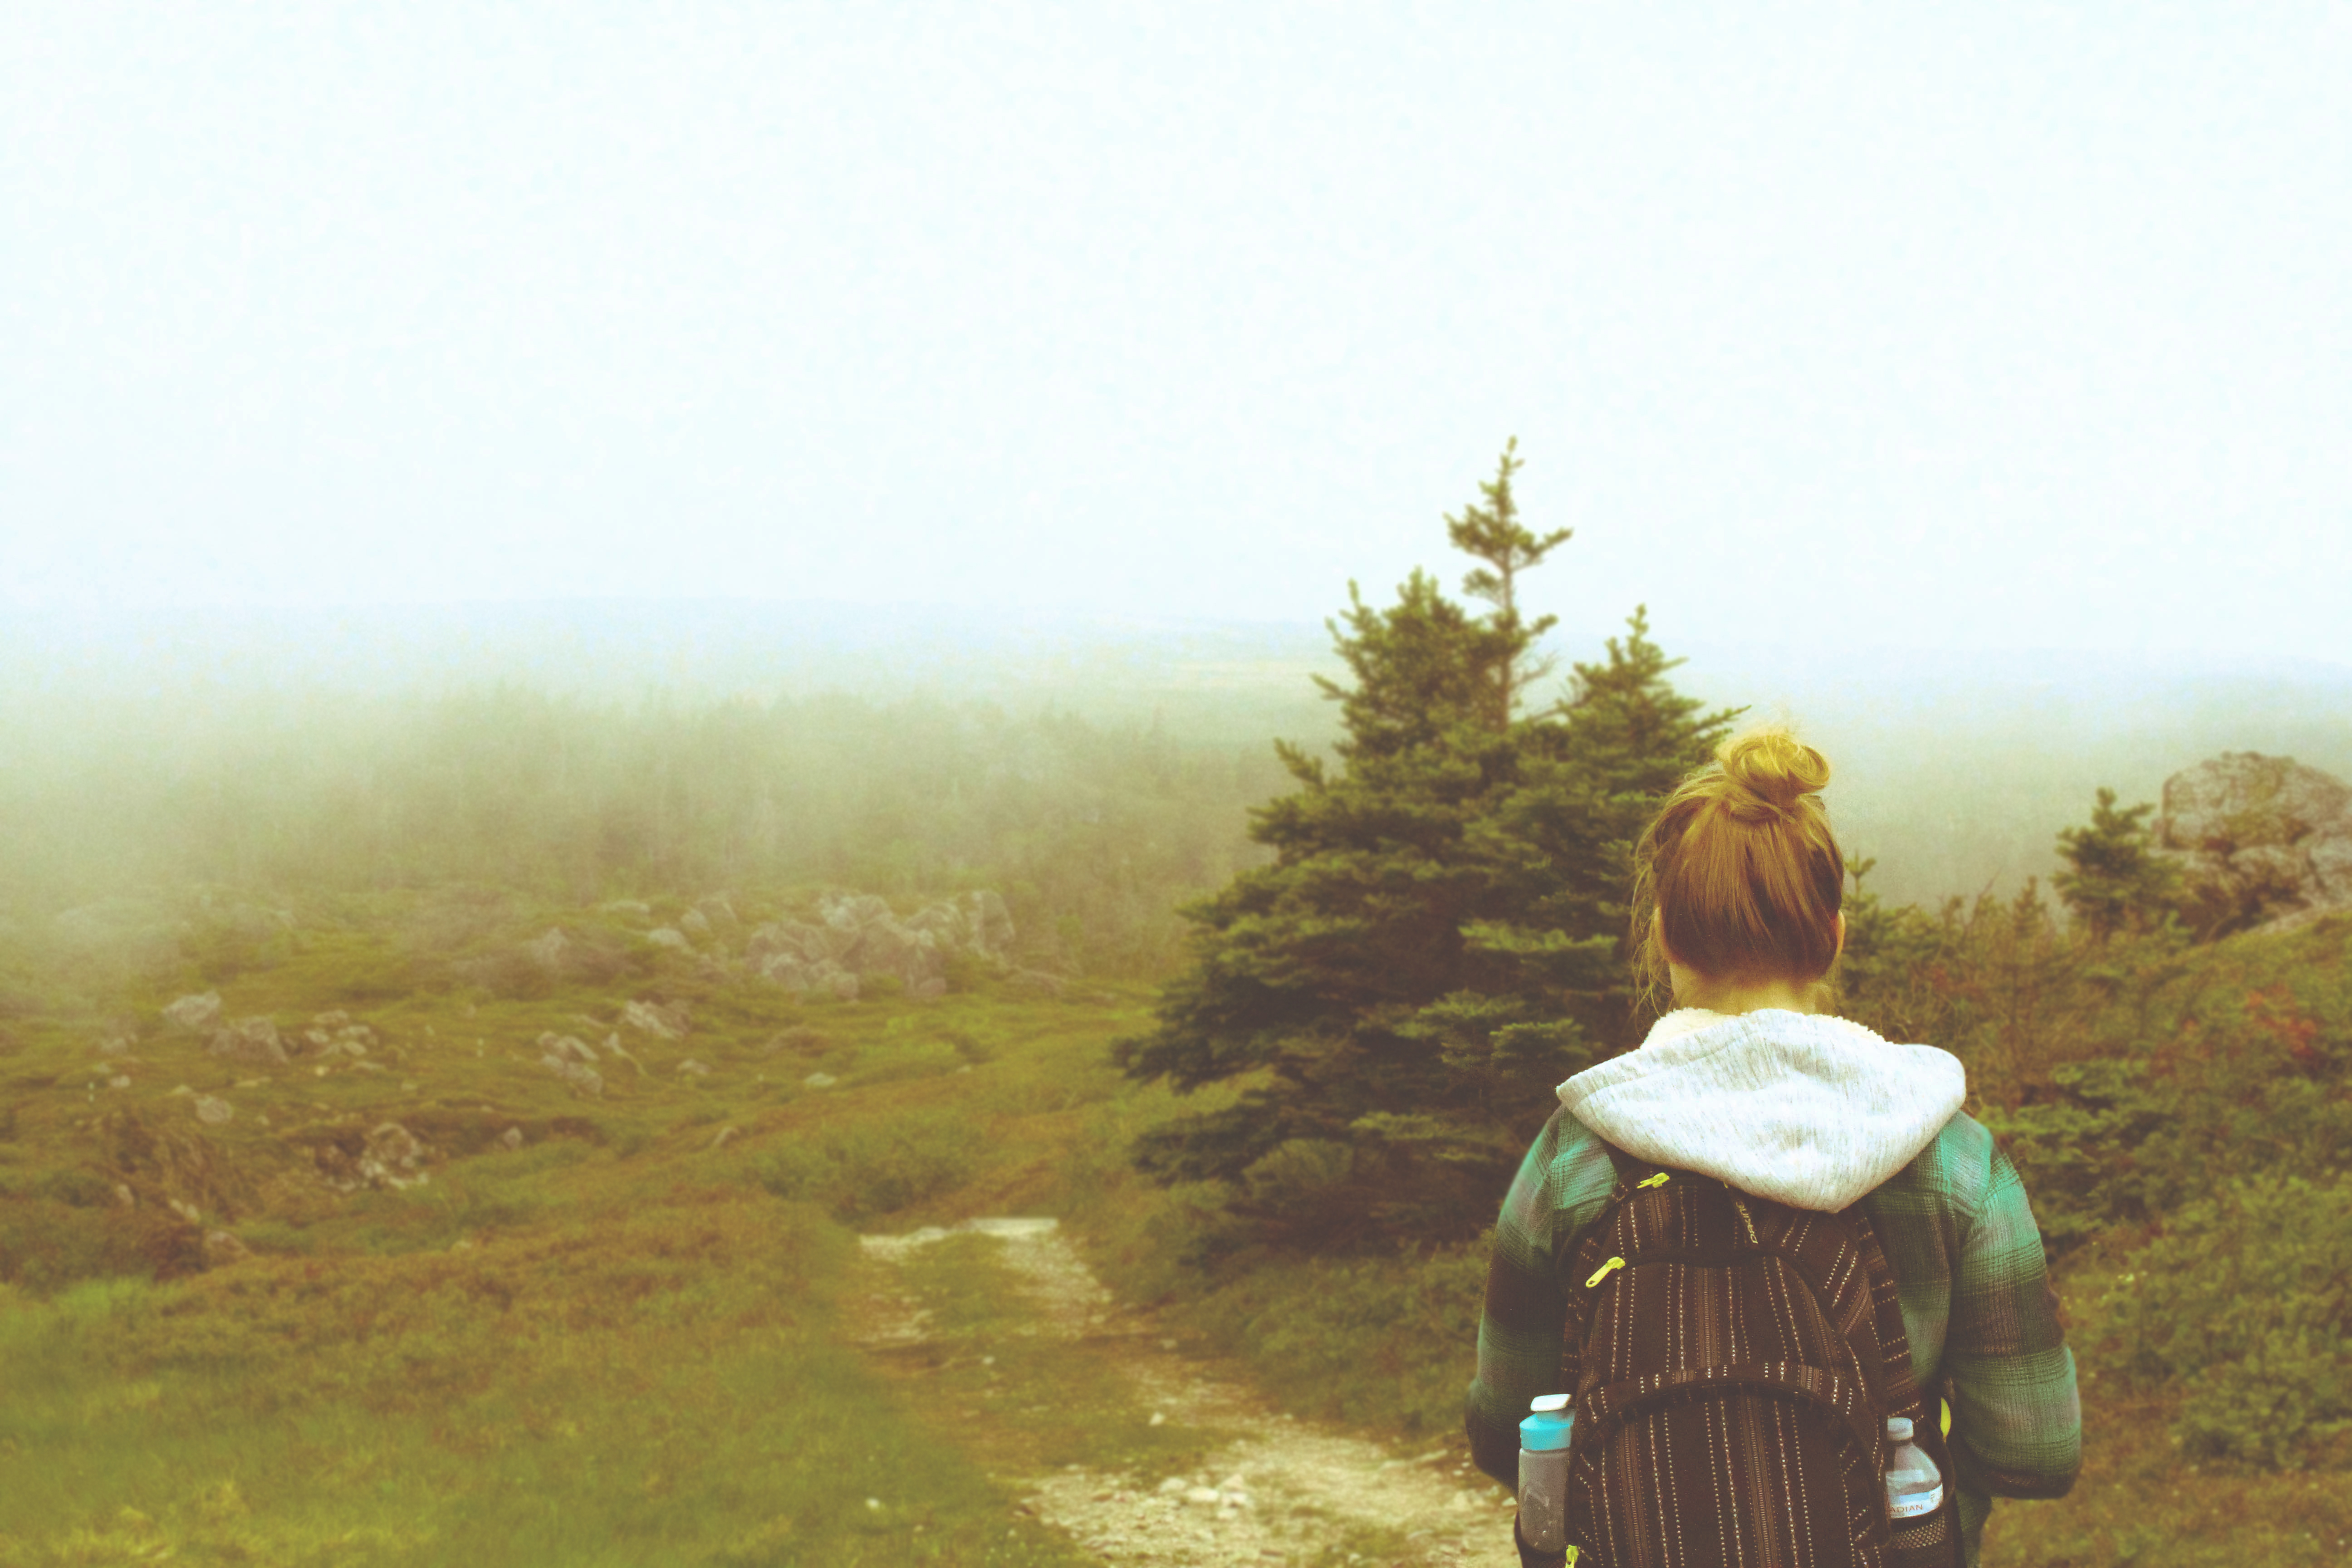
tree, nature, grass, person, mountain, woman, fog, meadow, sunlight, morning, hill, foggy, agriculture, trees, rural area, pine trees, atmospheric phenomenon